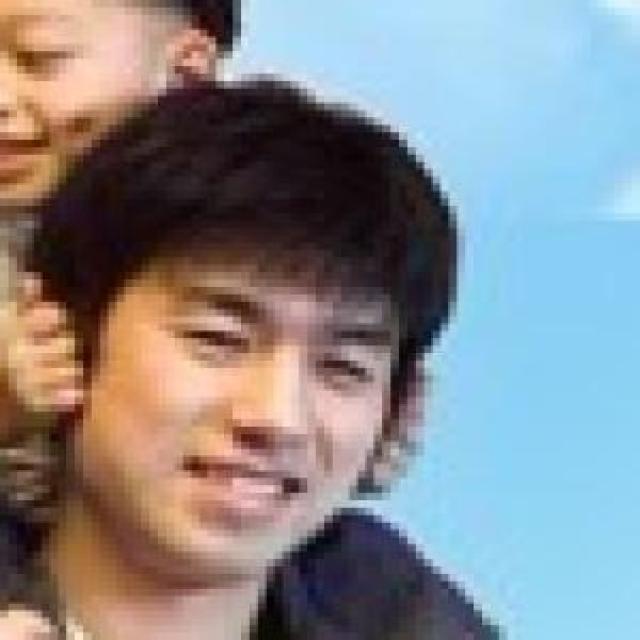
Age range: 21-44